David B. Birney

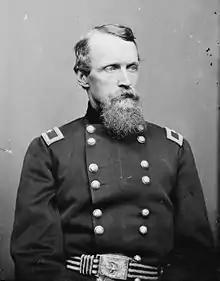
David B. Birney

David Bell Birney (May 29, 1825 – October 18, 1864) was a businessman, lawyer, and a Union general in the American Civil War.